Andrey Kharitonov

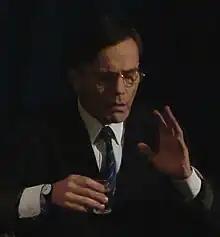
Kharitonov at Severodvinsk Drama Theatre in 2009

Andrey Igorevich Kharitonov (25 July 1959 – 23 June 2019) was a Soviet and Russian film and theater actor, director, screenwriter. He is best known for roles in films "The Gadfly", "The Star and Death of Joaquin Murieta" and "The Invisible Man".